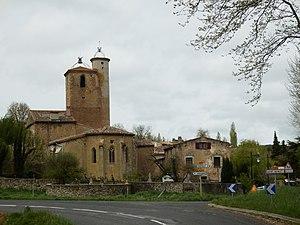
Saint-Benoît est une commune française, située dans le département de l'Aude en région Occitanie. Ses habitants sont appelés les Bénédiétins.